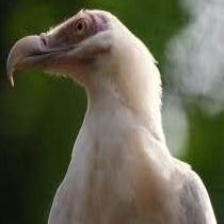
Species: PALM NUT VULTURE
Scientific name: GYPOHIERAX ANGOLENSIS
ImageNet parent category: vulture